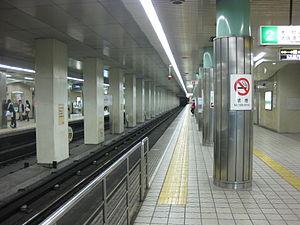
Tanimachi 4-chome est une station du métro d'Osaka sur les lignes Chūō et Tanimachi dans l'arrondissement de Chūō à Osaka.